CPU time

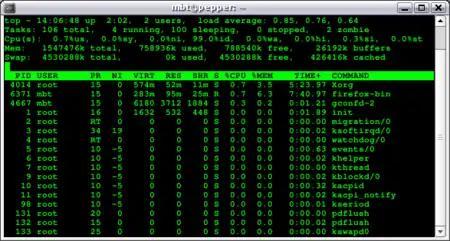
top's display of the CPU time of various processes on a Unix-like (GNU/Linux) system

The Unix command top provides CPU time, priority, elapsed real time, and other information for all processes and updates it in real time.